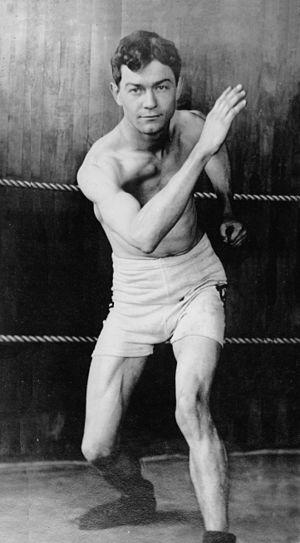
Oliver Kirk est un boxeur américain né le 20 avril 1884 à Beatrice, Nebraska, et mort en 1960.